Petar Kurdov

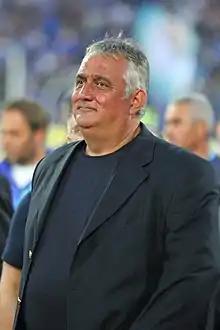

Petar Kurdov (Bulgarian: Петър Курдов; born 13 March 1961) is a Bulgarian football player and manager. His son is a football player named Atanas Kurdov.